Fate/stay night: Unlimited Blade Works (film)

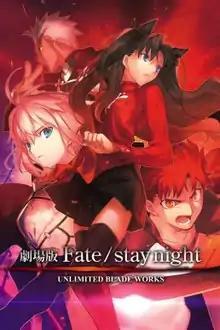
Home media cover art, drawn by Takashi Takeuchi

is a 2010 Japanese animated fantasy action film directed by Yūji Yamaguchi. "Unlimited Blade Works" covers the events of the second route of the visual novel "Fate/stay night" by Type-Moon. The film primarily focuses on two young mages, Shirou Emiya and Rin Tohsaka, and their servants, who participate in a conflict known as the Holy Grail War. During the fights, Shirou often crosses paths with Rin's servant, Archer, who seeks his death despite being an ally.